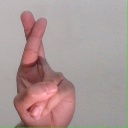
अक्षर: र